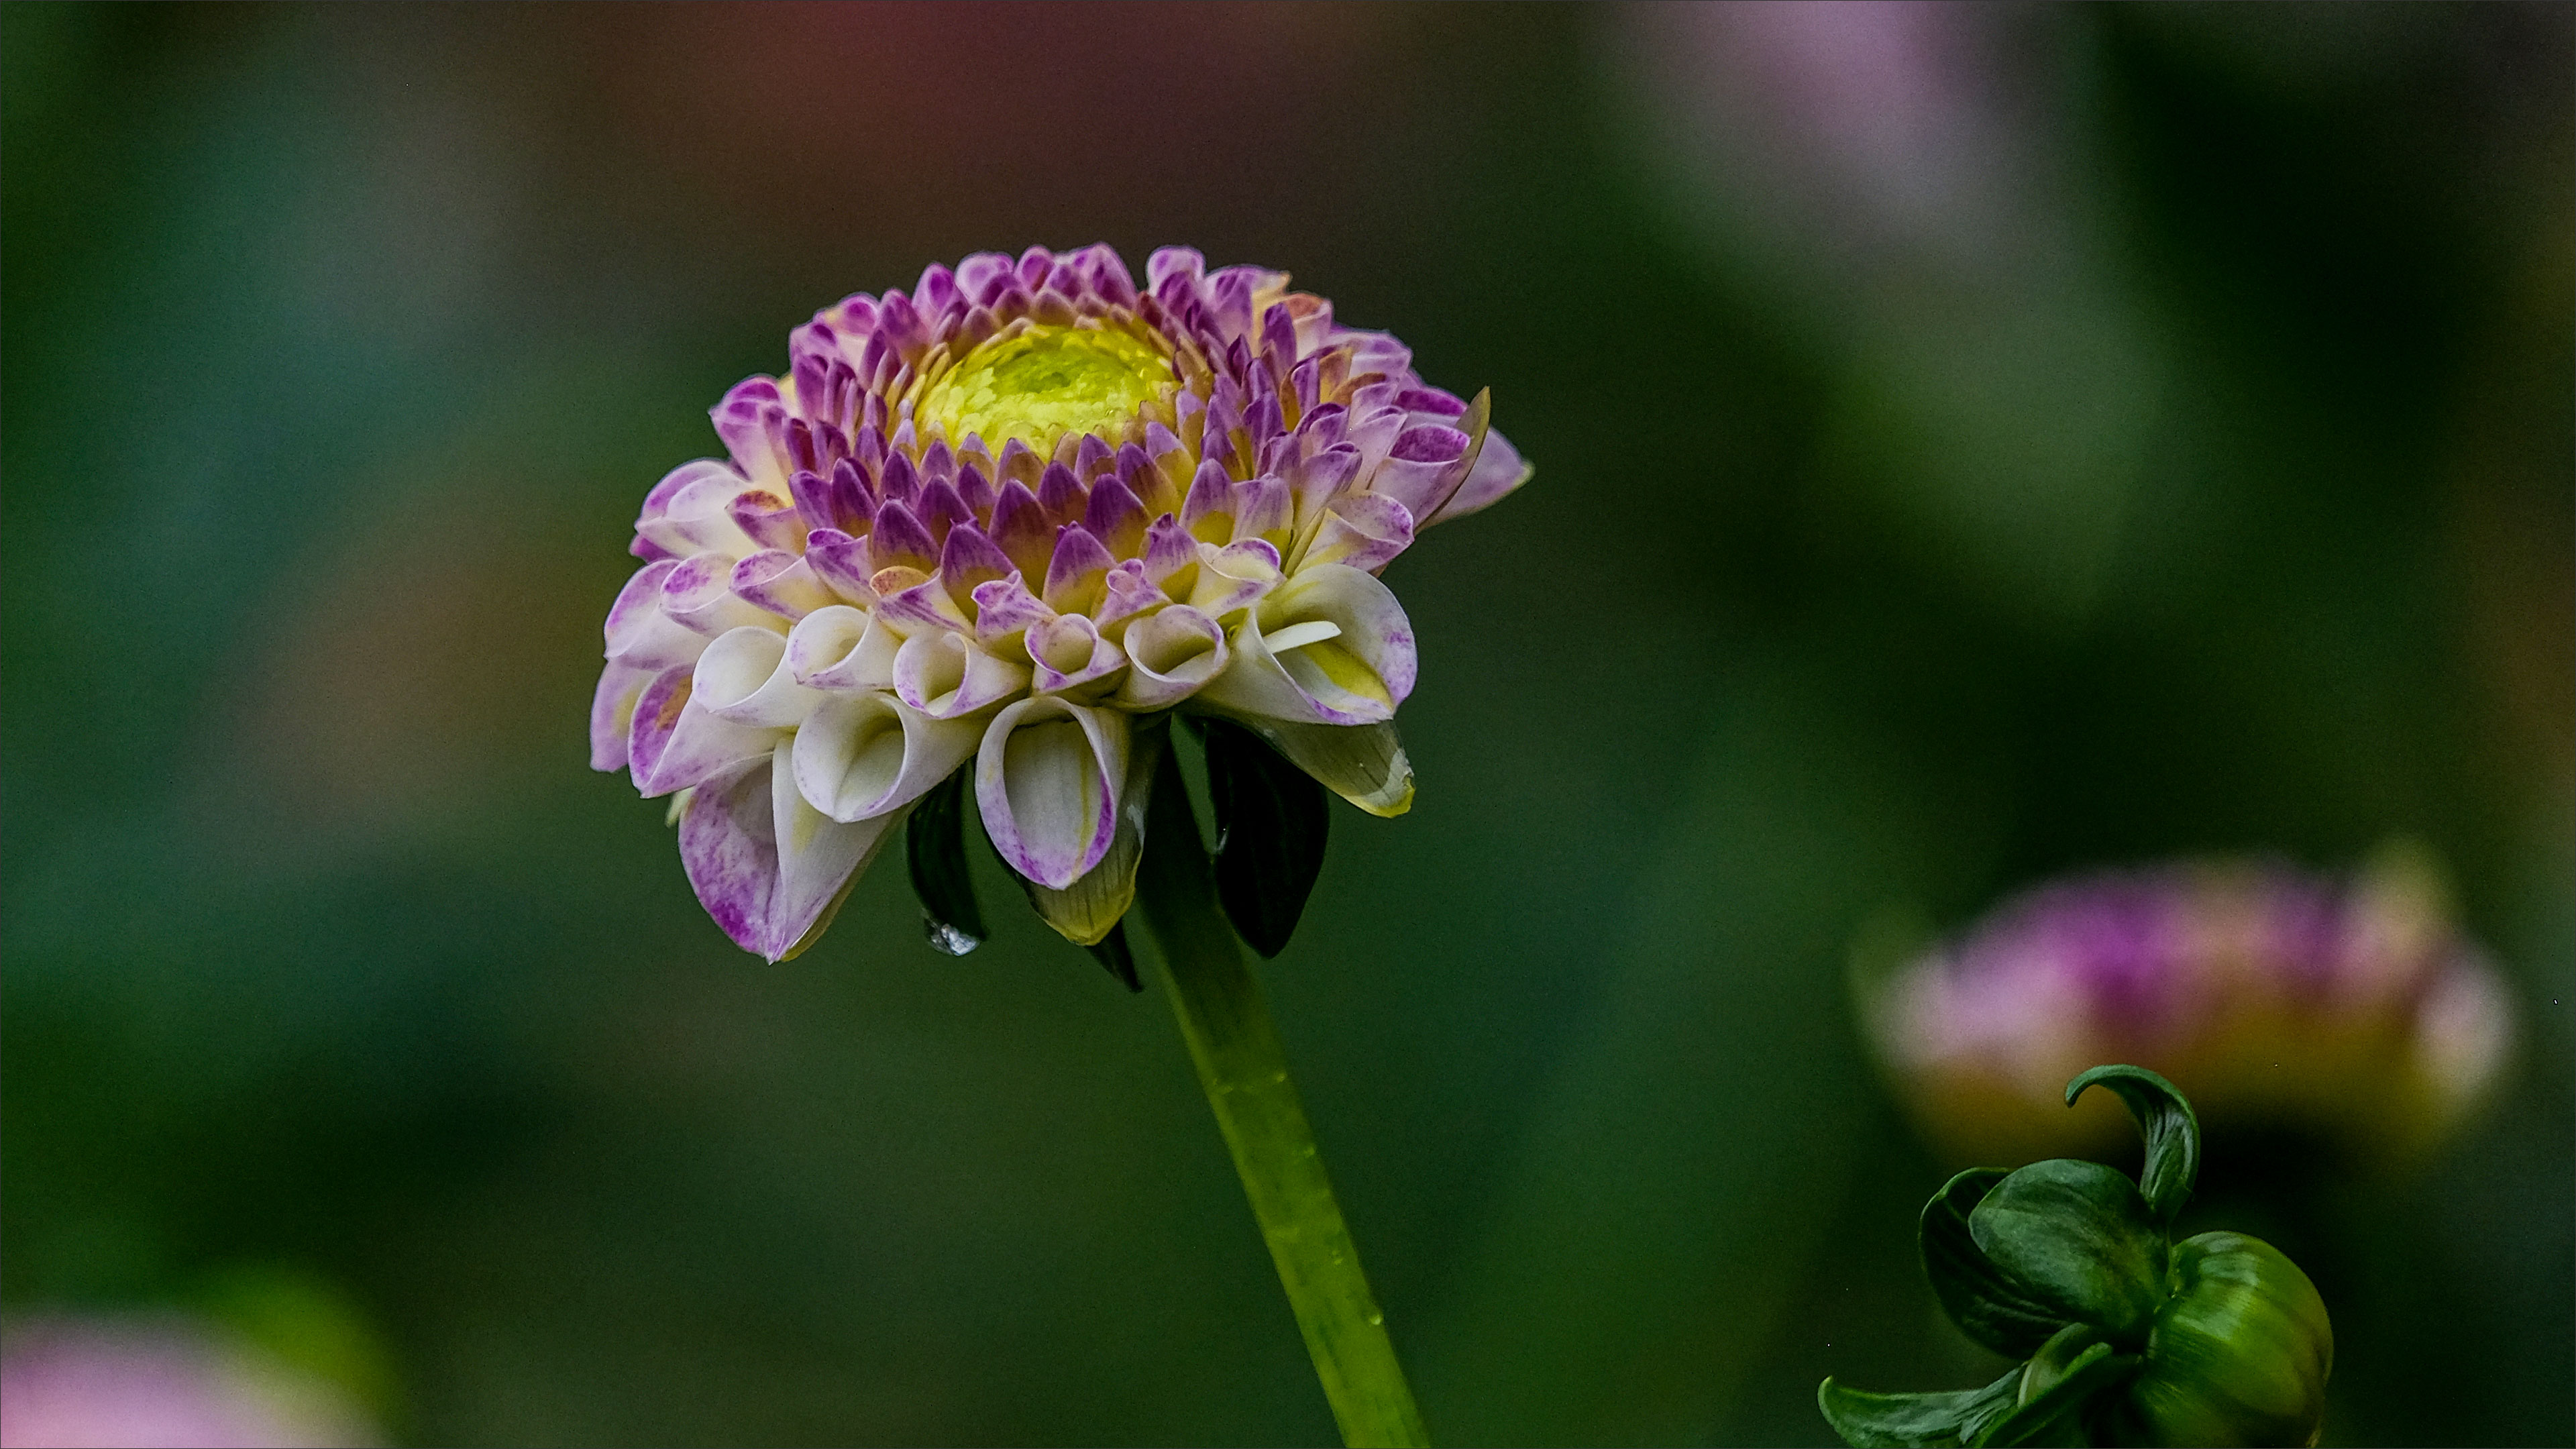
flower, plant, natural environment, purple, petal, terrestrial plant, herbaceous plant, annual plant, macro photography, close up, flowering plant, shrub, grass, aquatic plant, daisy family, magenta, Pedicel, pollen, perennial plant, wildflower, plant stem, groundcover, rose family, art, water lily, landscape, rose order